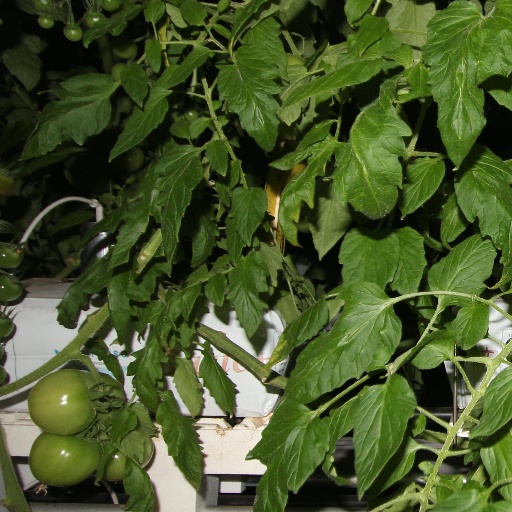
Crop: tomato